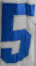
Number: 5